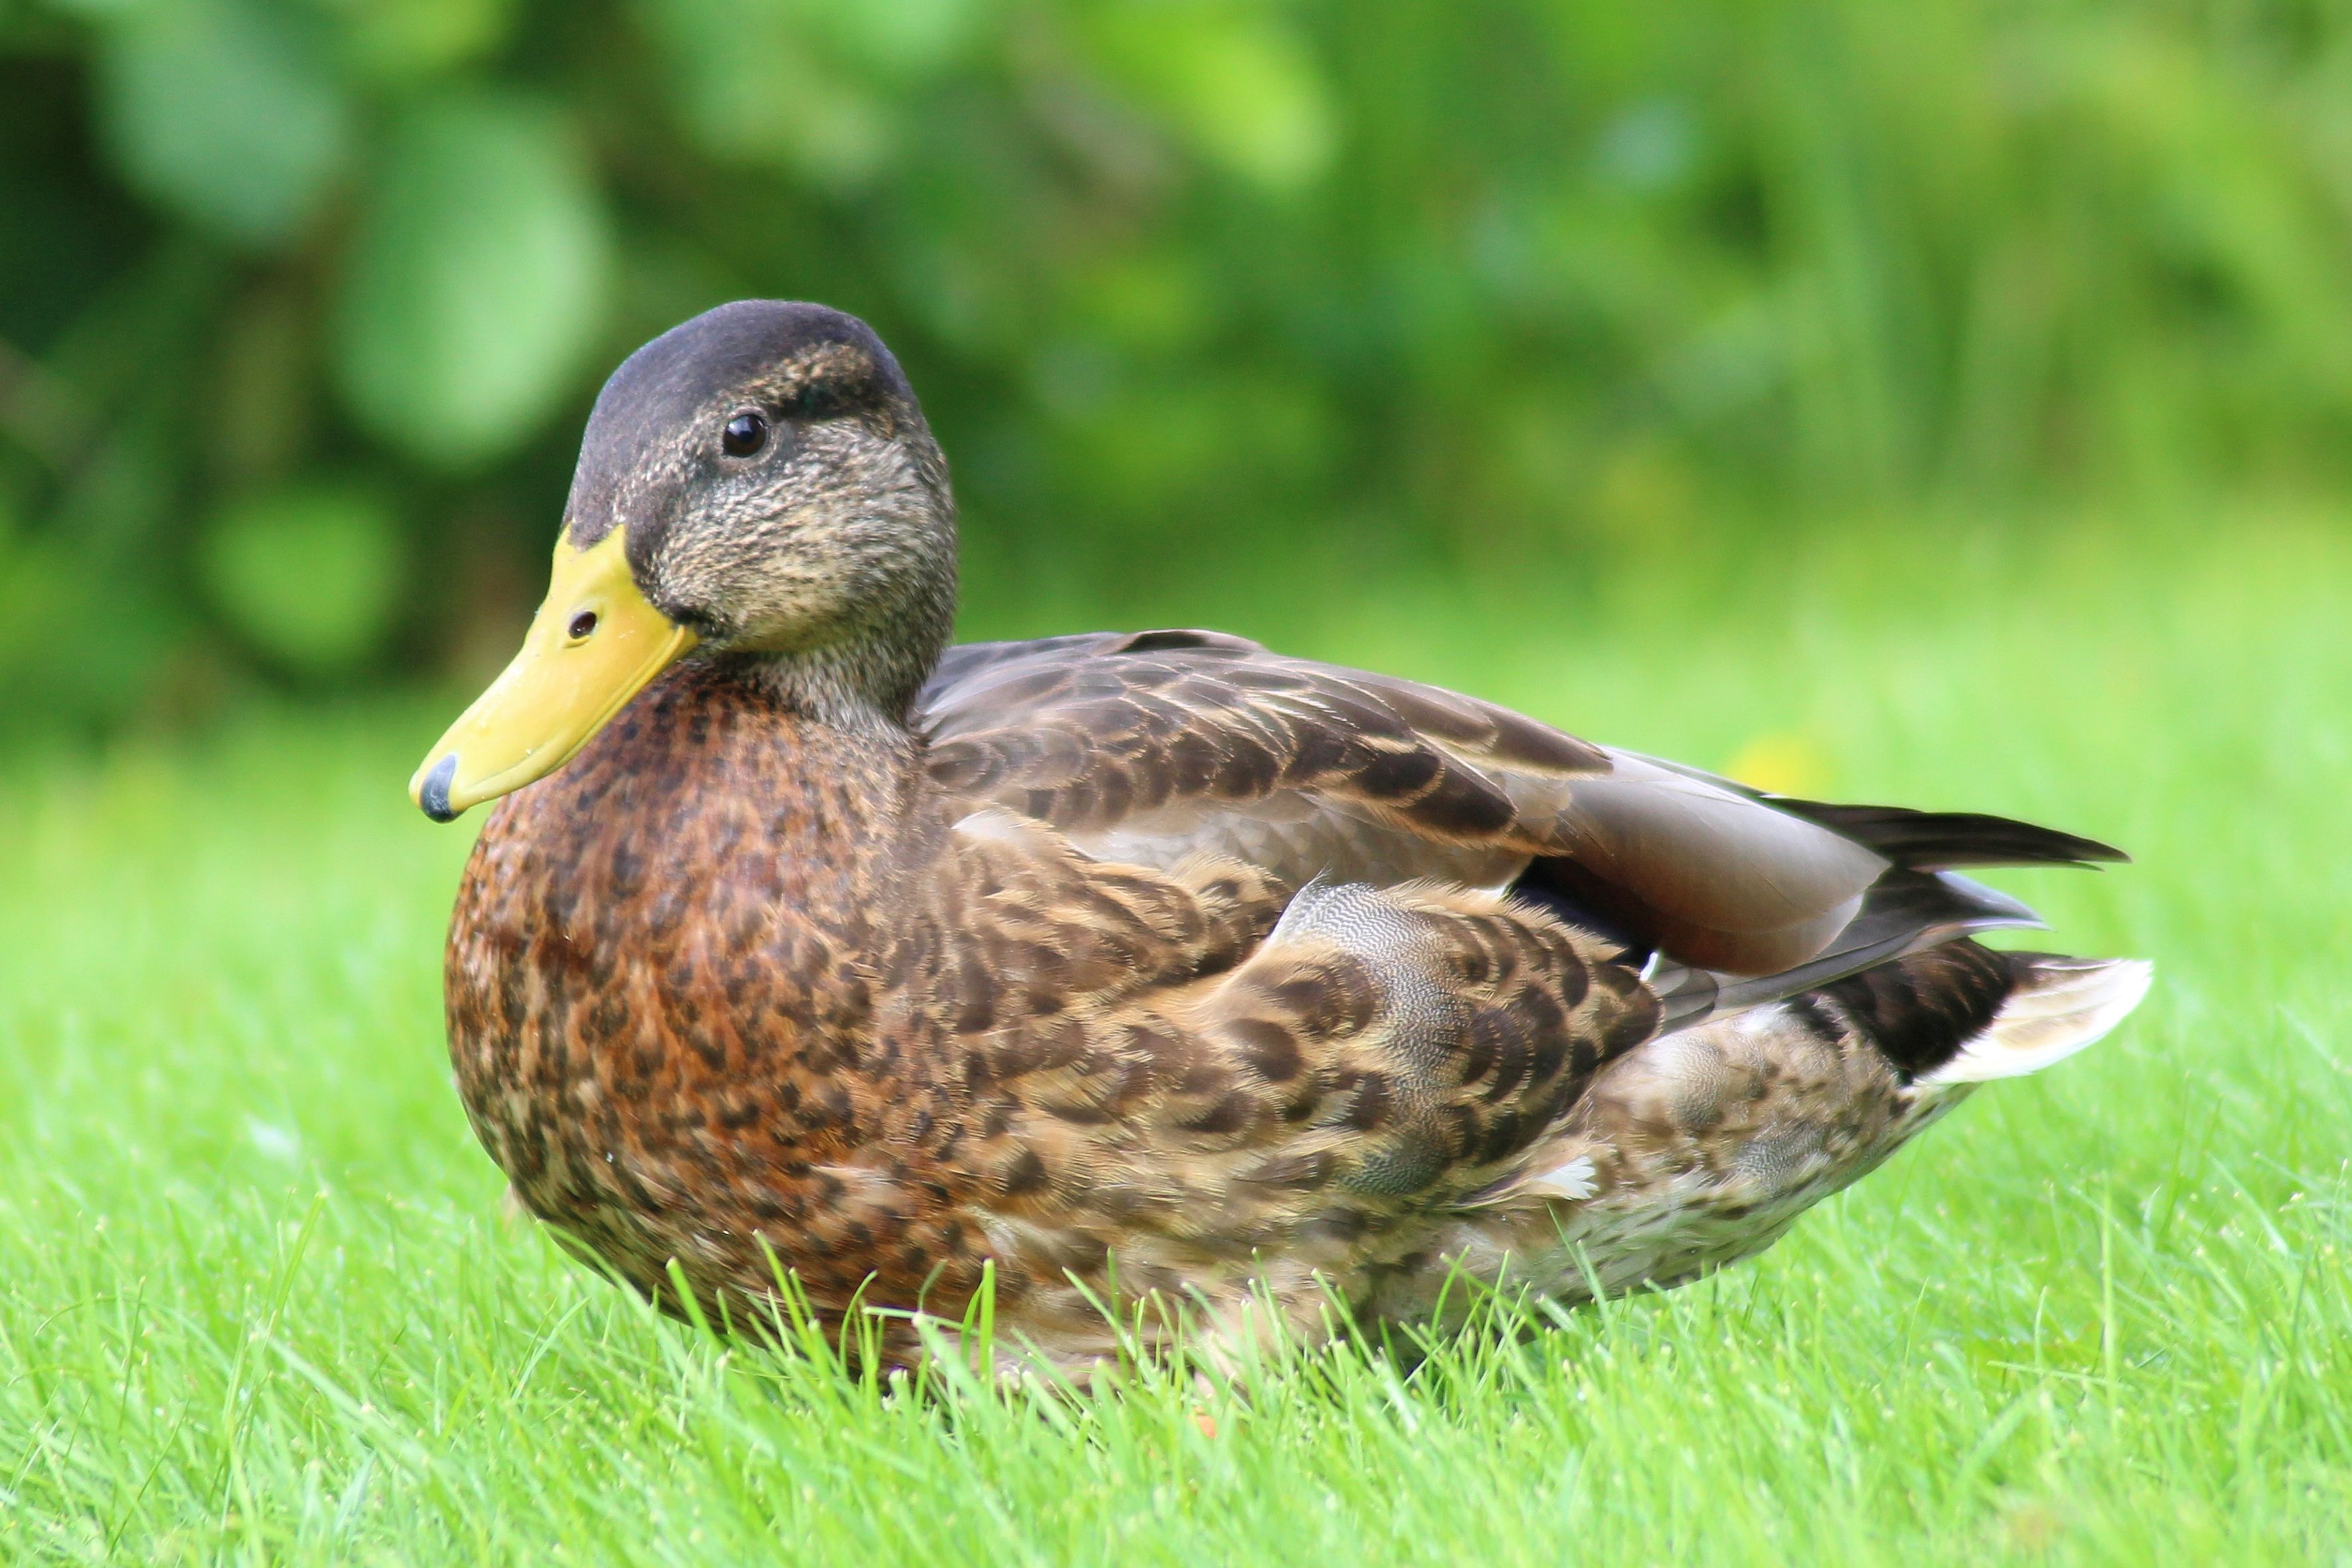
bird, wildlife, beak, fauna, poultry, duck, vertebrate, waterfowl, water bird, mallard, canard, spring meadow, ducks geese and swans